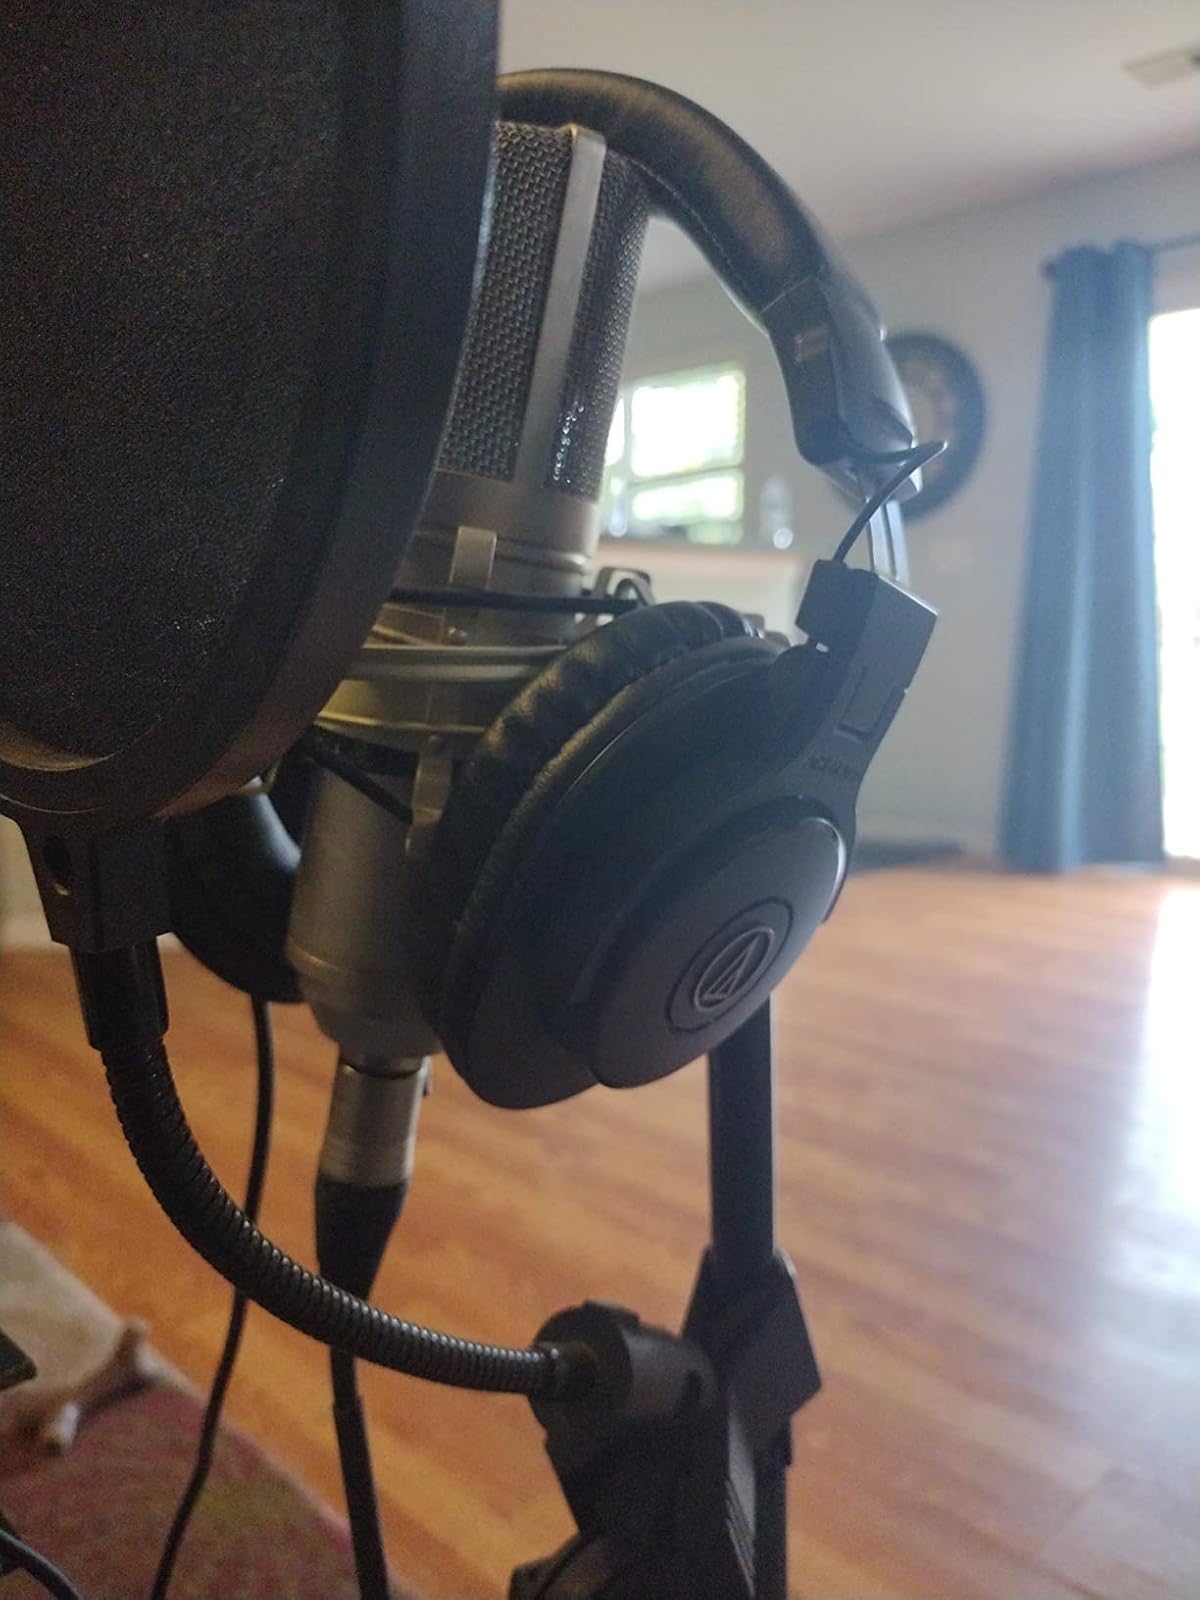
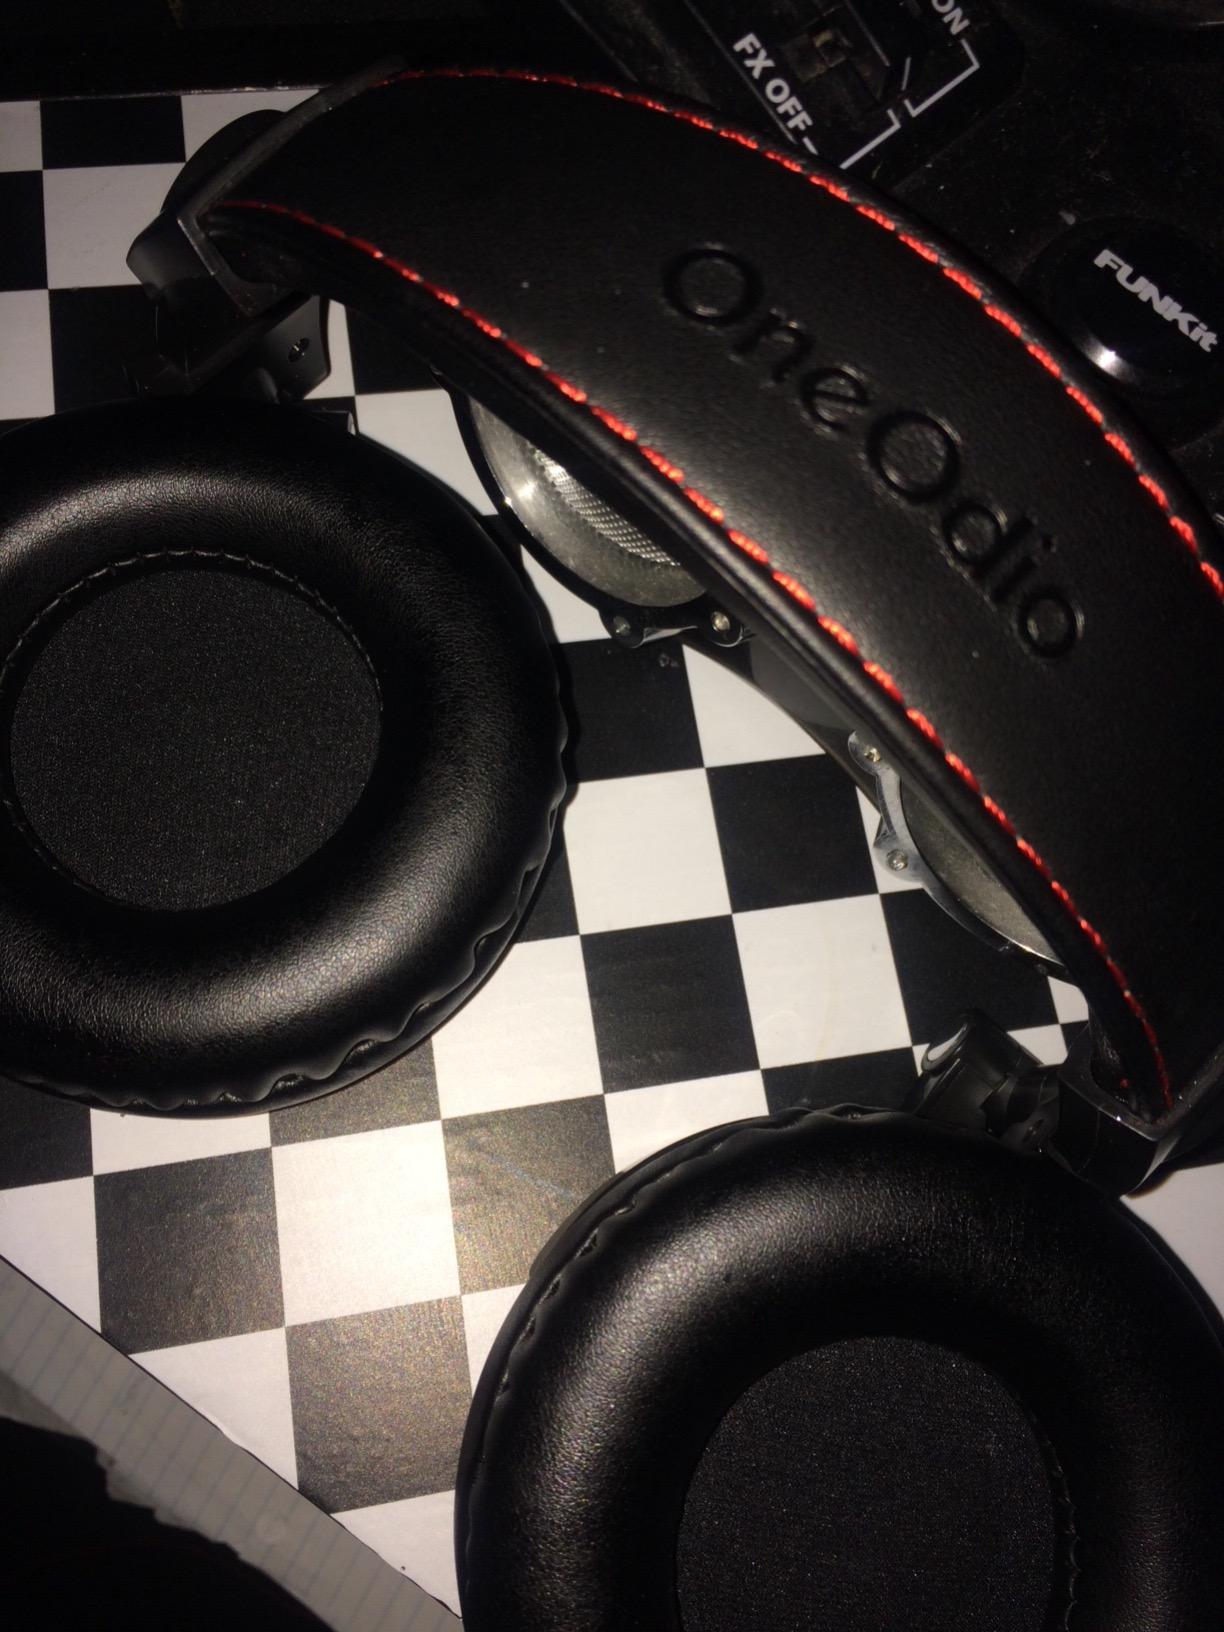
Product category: headphones
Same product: no